Prince Vladimir (film)

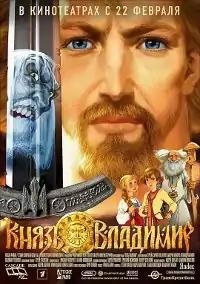
Release poster

Prince Vladimir (Knyaz' Vladimir) is a 2006 Russian traditionally-animated feature film. It is loosely based on the story of prince Vladimir the Great, who converted Kievan Rus' to Christianity in the late 10th century. The film tells a romanticized version of the story, adapted for children and filled with fantasy elements.